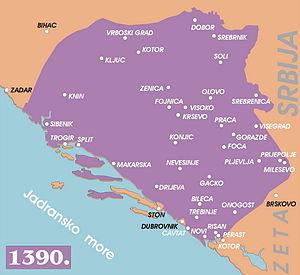
Stjepan Tvrtko Iᵉʳ ou Tvrtko Kotromanić, fils de Vladislav Kotromanić et de Jelena Šubić, est un souverain de Bosnie de la dynastie des Kotromanić.
Le royaume de Bosnie est un royaume médiéval des Balkans, qui a émergé comme entité politique autonome dès le XIIᵉ siècle avant d'être élevé au rang de royaume. Ce royaume s'est développé à partir du Banat de Bosnie. Sa grande influence socio-économique, politique et culturelle à l'échelle régionale a eu une grande influence dans le développement ultérieur des États médiévaux des Balkans et au sein de l'histoire des Balkans en général.
Cet article relate les faits saillants de l'histoire de la Bosnie-Herzégovine, un pays d'Europe du Sud situé dans la péninsule des Balkans.